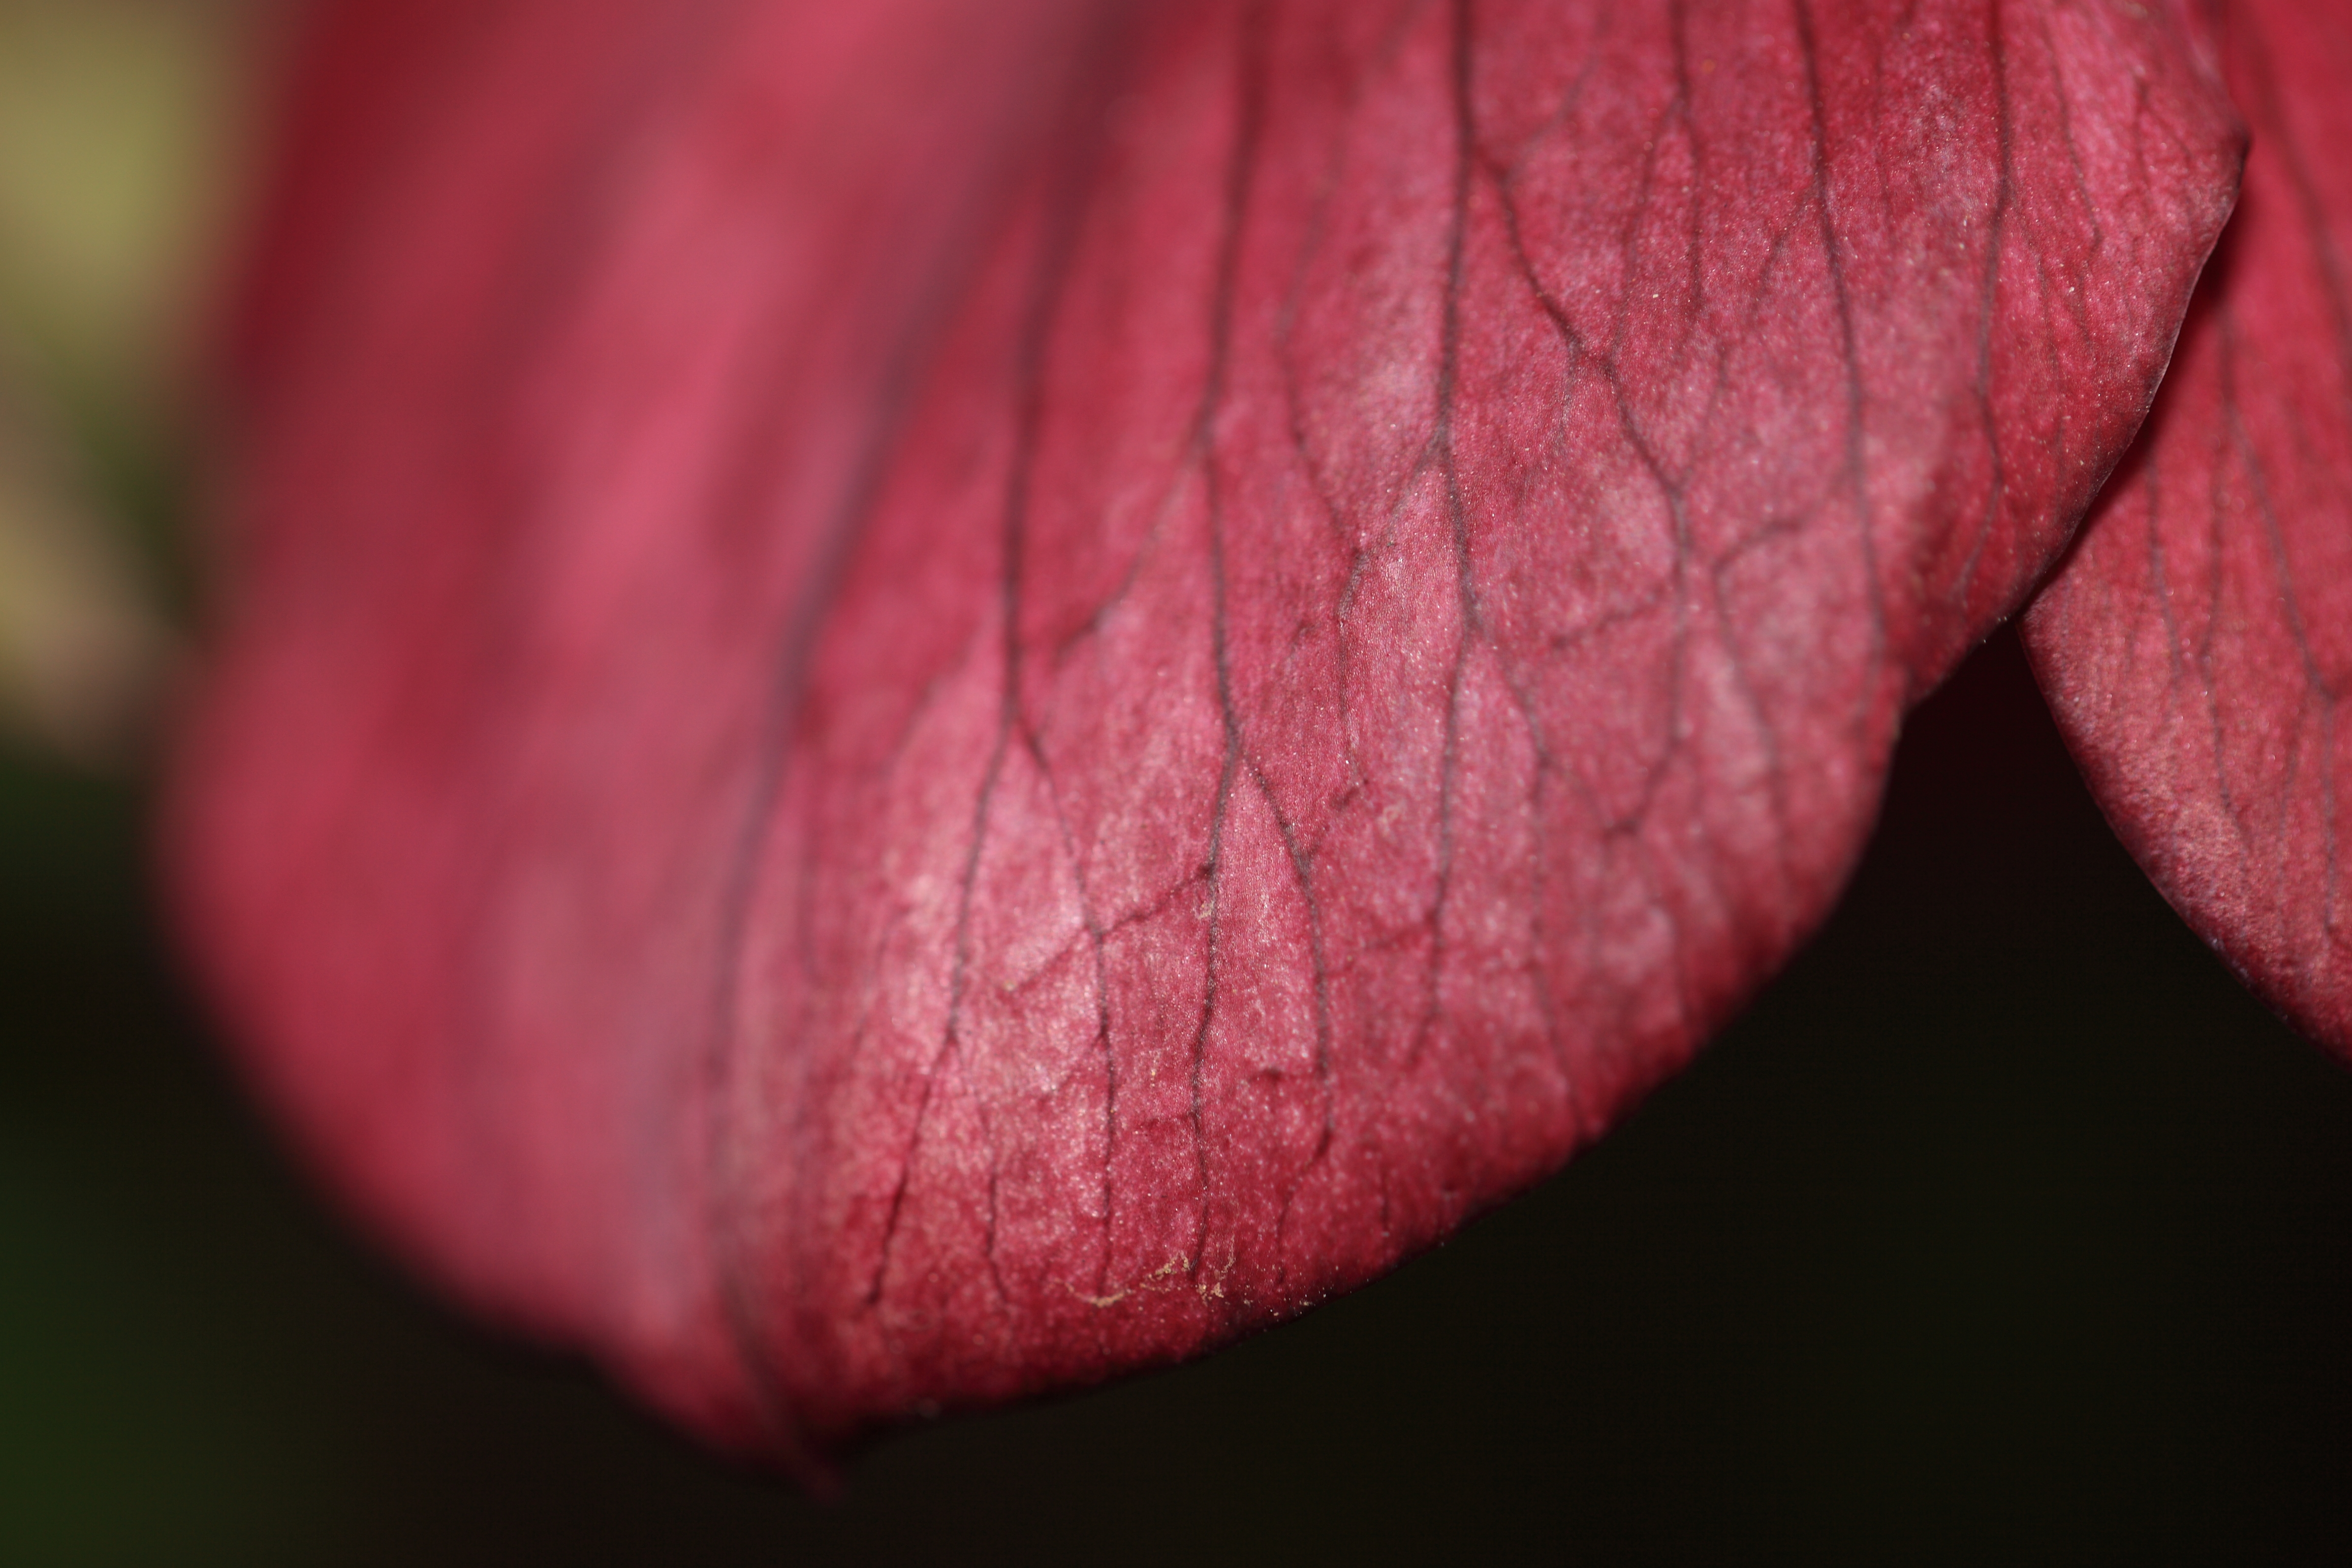
plant, photography, leaf, flower, petal, high, red, color, pink, close up, eye, 5d, hires, organ, markii, hi, res, resolution, helleborus, hellebores, macro photography, flowering plant, plant stem, land plant